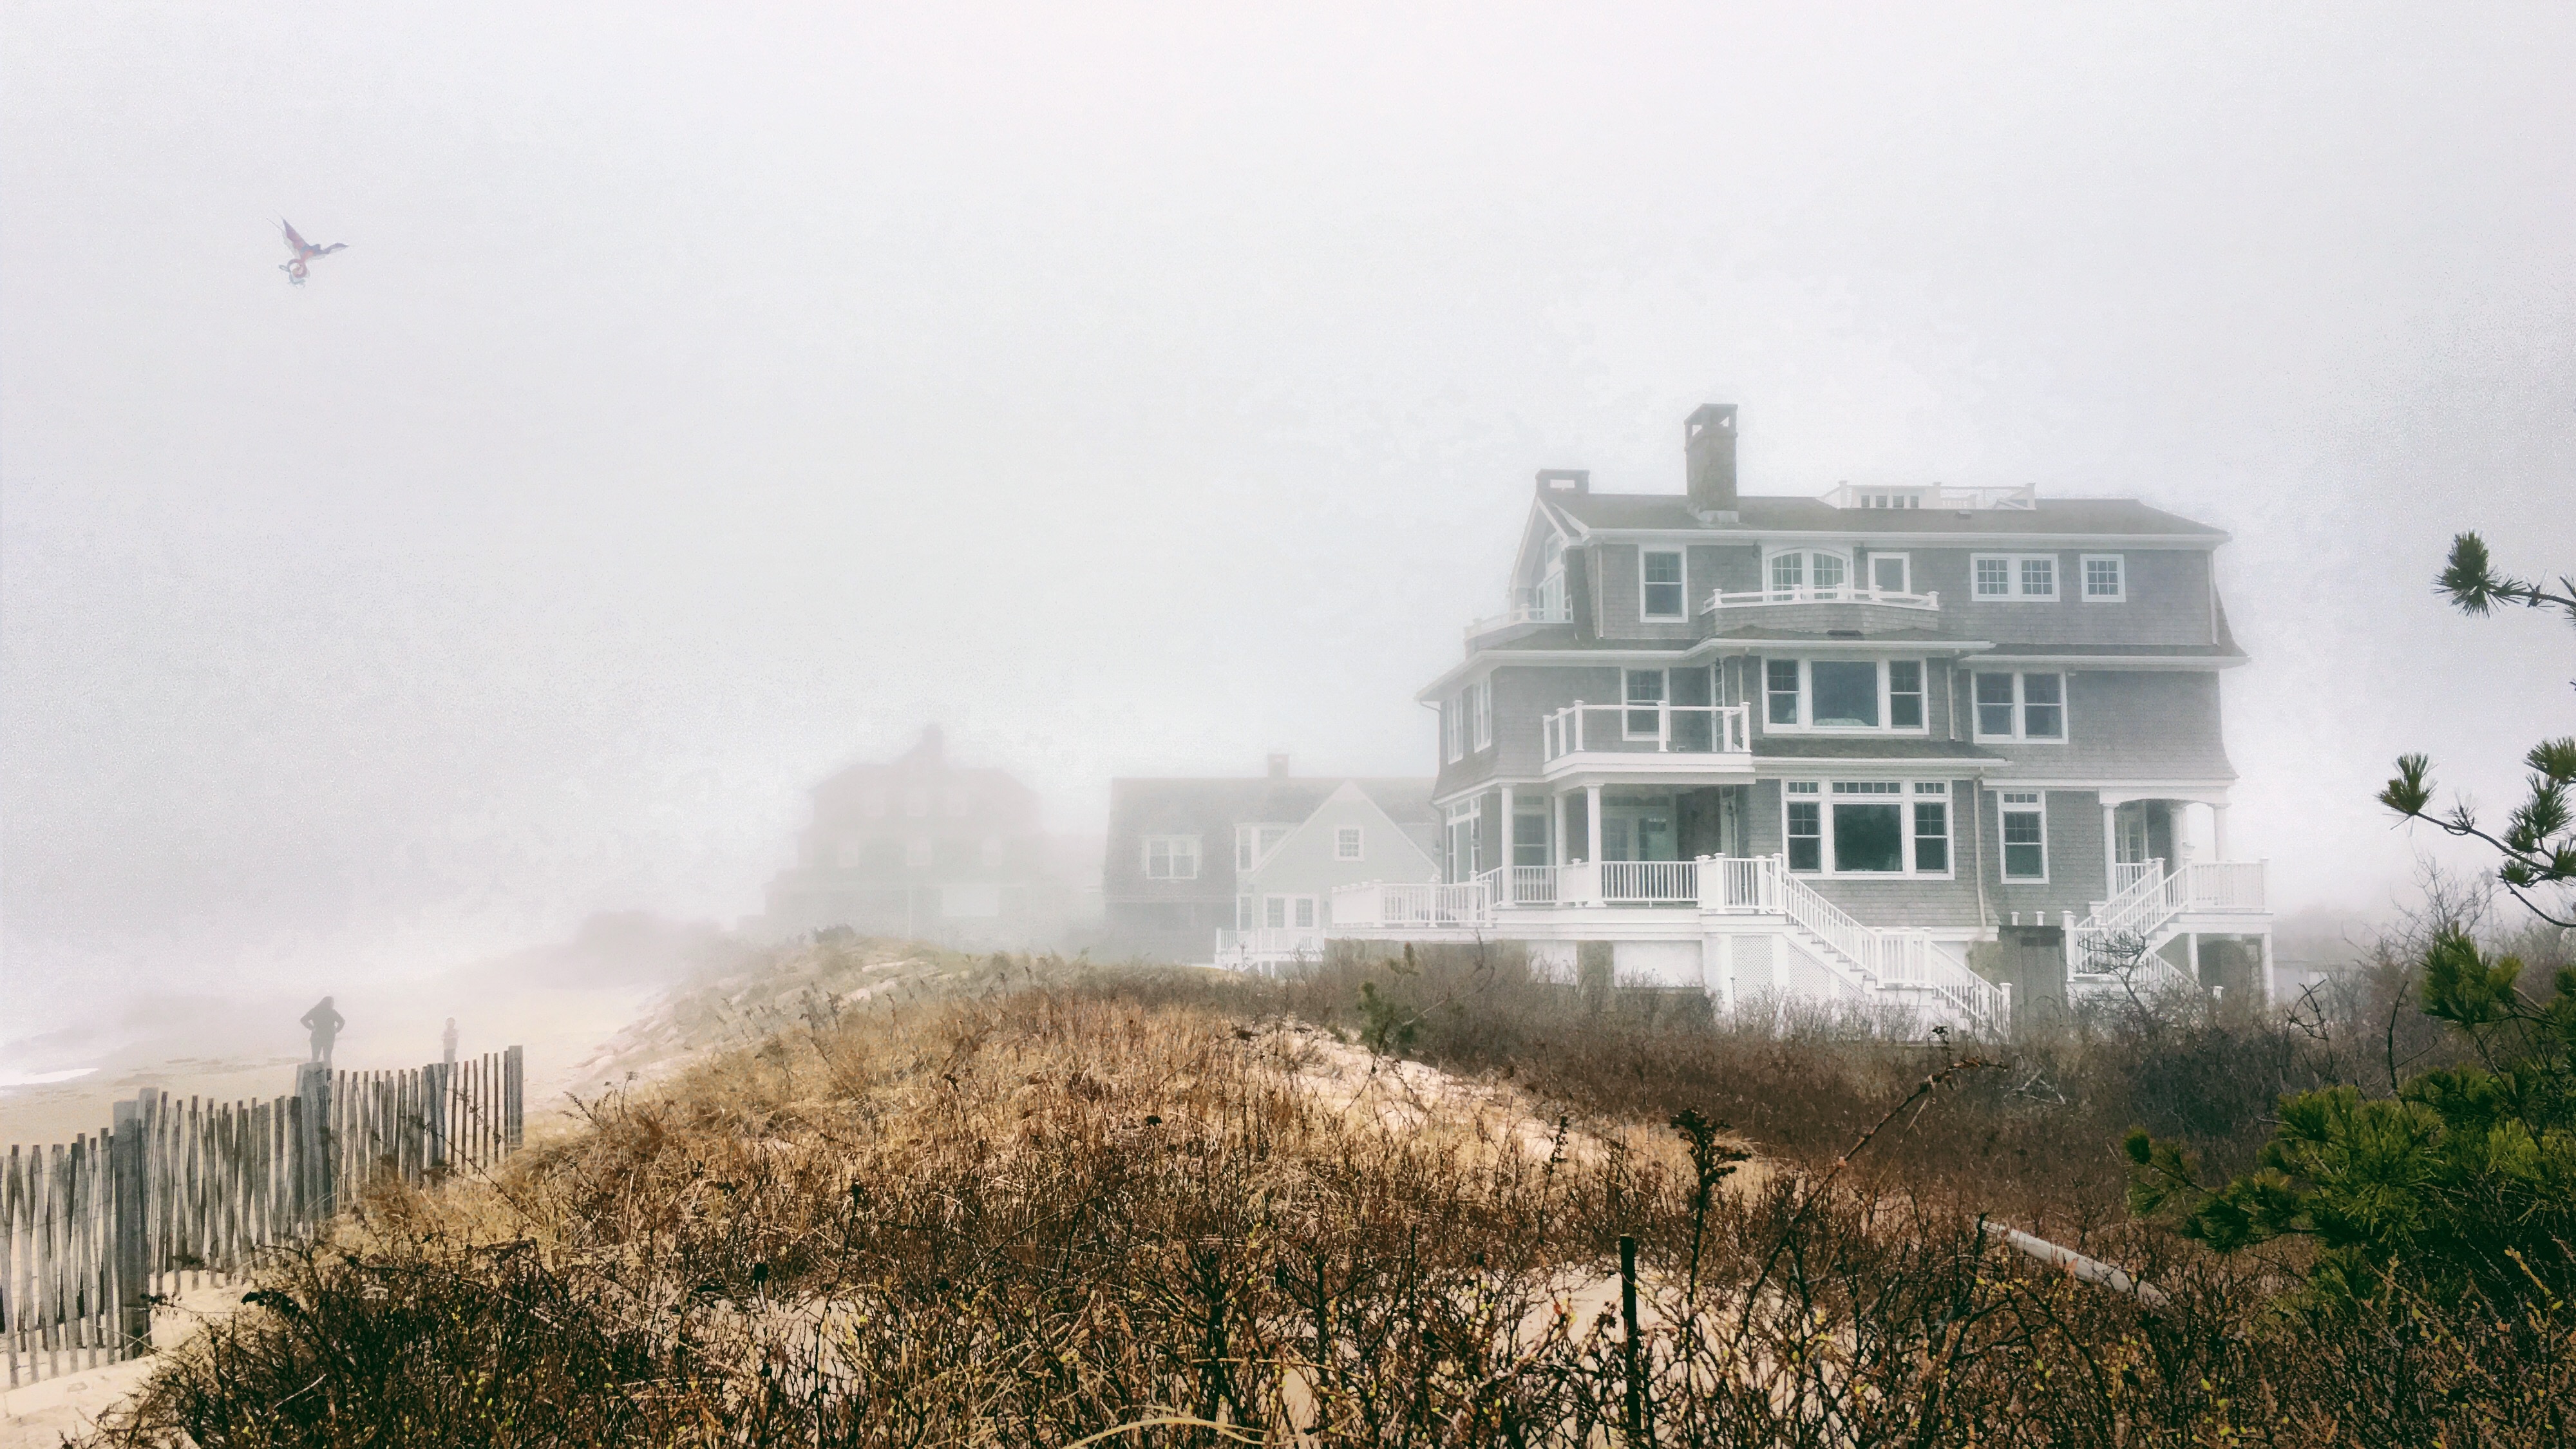
fog, mist, house, morning, weather, haze, atmospheric phenomenon